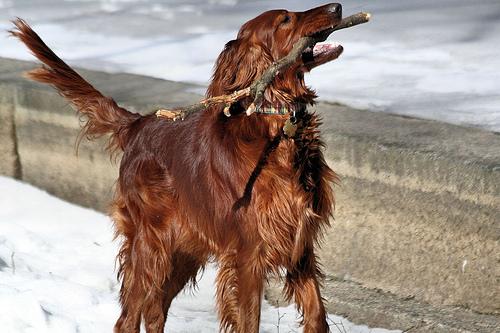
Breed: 207-n000011-Irish_setter